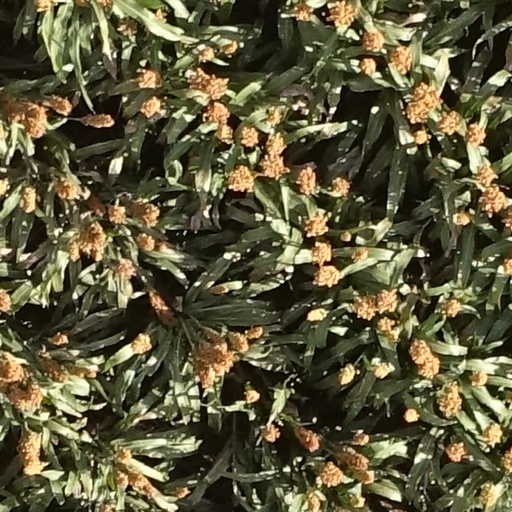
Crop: sorghum